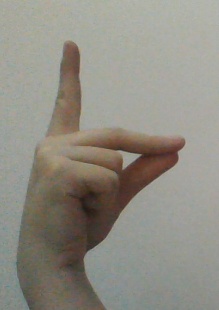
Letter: ta